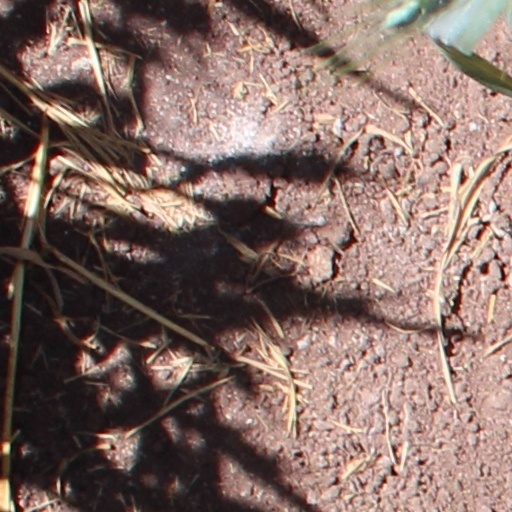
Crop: wheat